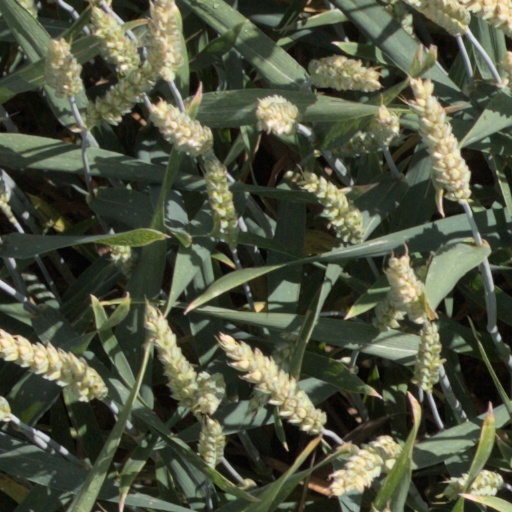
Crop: wheat